Price Check

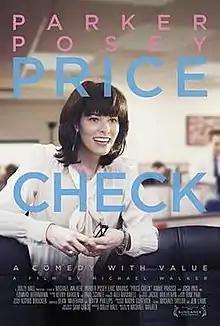
Promotional poster

Price Check is a 2012 comedy film about the high price of a middle-class life. The film was written and directed by Michael Walker, and stars Parker Posey and Eric Mabius.